Ancient Egyptian deities

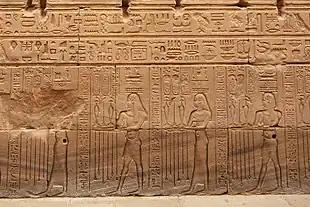
Deities personifying provinces of Egypt

Gods were linked to specific regions of the universe. In Egyptian tradition, the world includes the earth, the sky, and the underworld. Surrounding them is the dark formlessness that existed before creation. The gods in general were said to dwell in the sky, although gods whose roles were linked with other parts of the universe were said to live in those places instead. Most events of mythology, set in a time before the gods' withdrawal from the human realm, take place in an earthly setting. The deities there sometimes interact with those in the sky. The underworld, in contrast, is treated as a remote and inaccessible place, and the gods who dwell there have difficulties in communicating with those in the world of the living. The space outside the cosmos is also said to be very distant. It too is inhabited by deities, some hostile and some beneficial to the other gods and their orderly world.